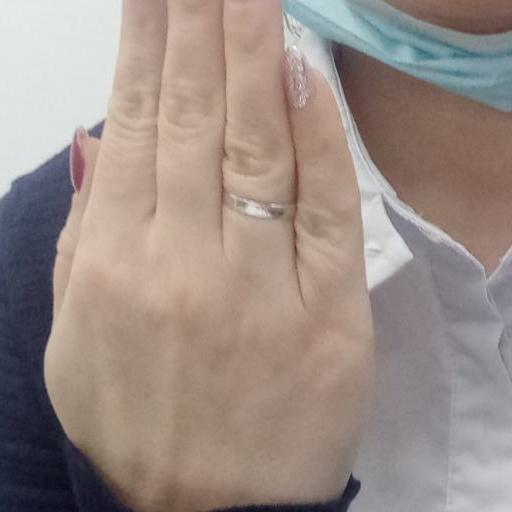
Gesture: stop_inverted